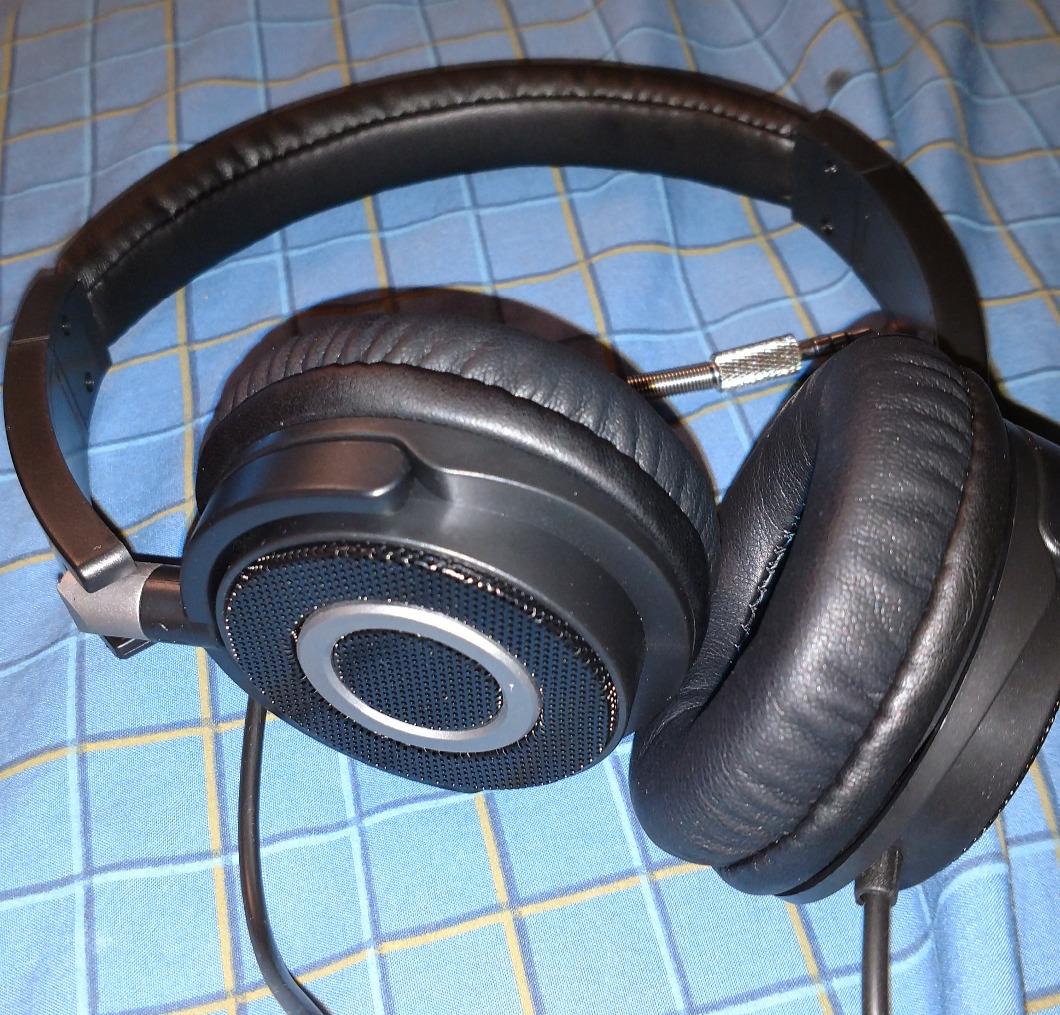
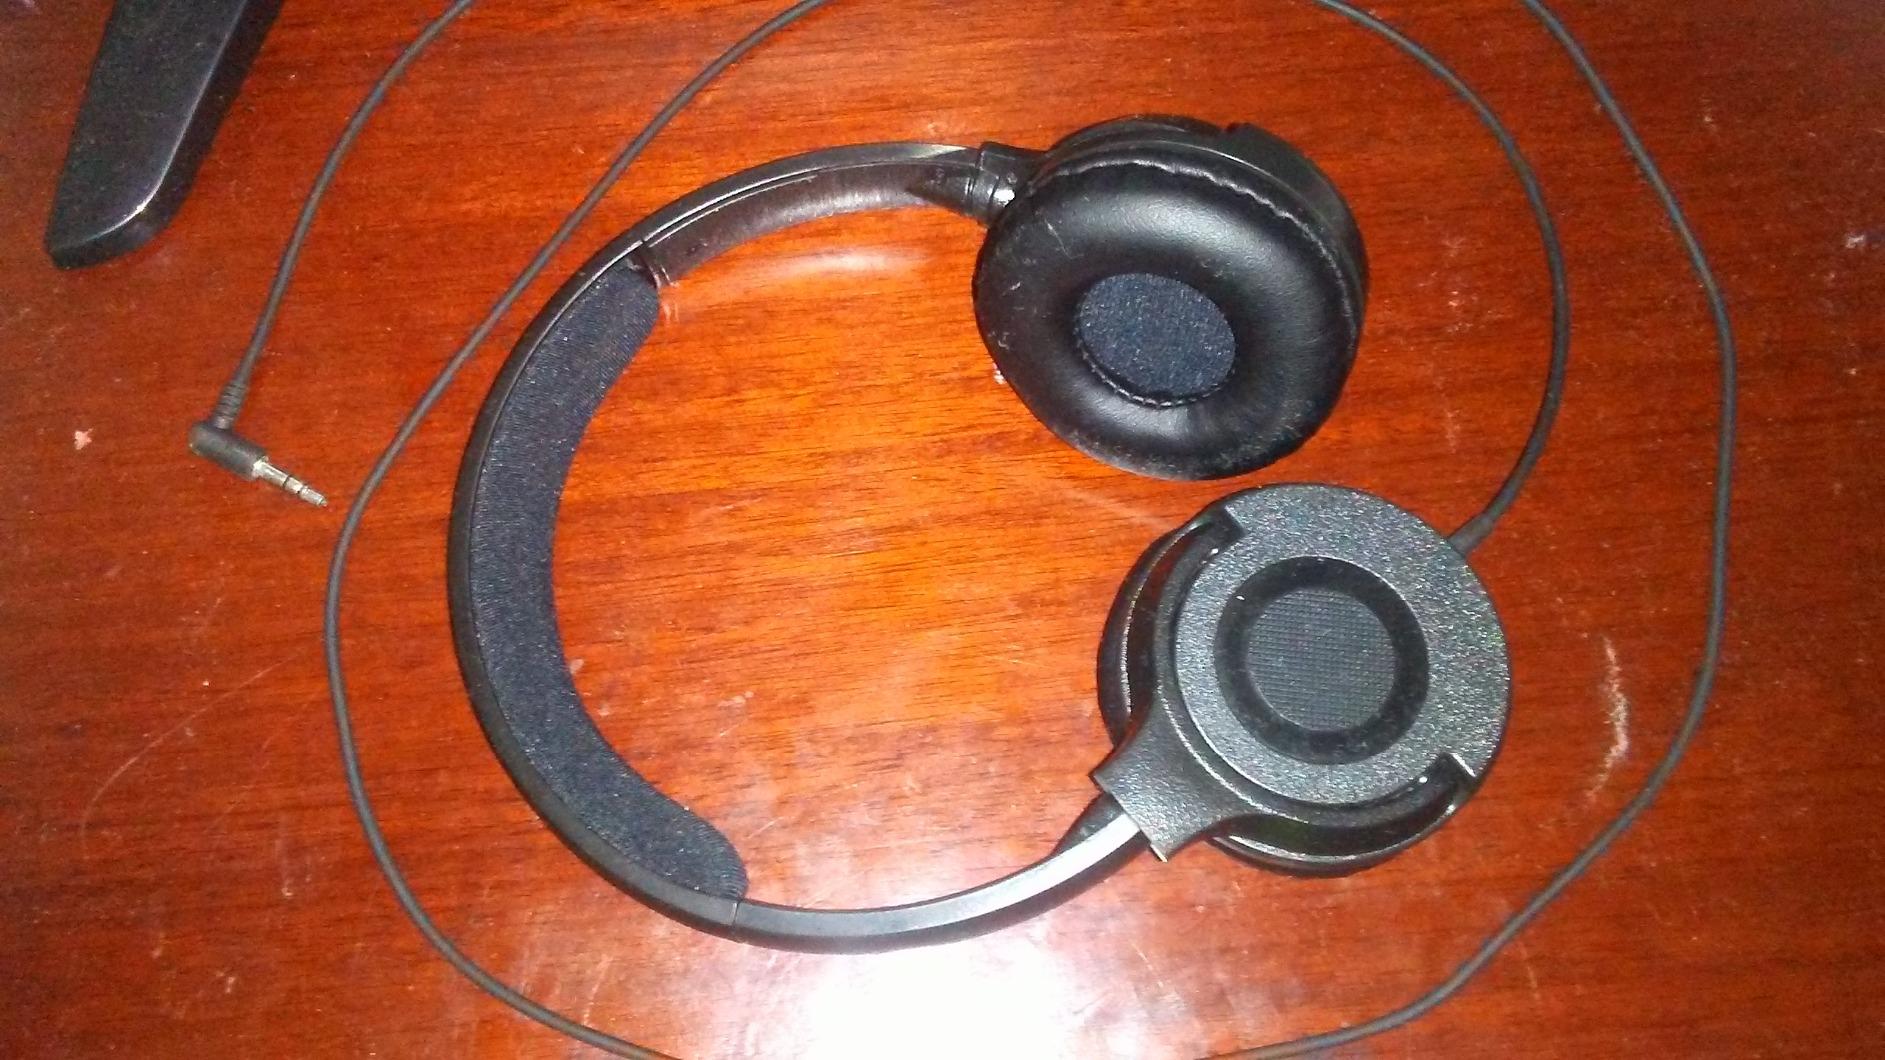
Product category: headphones
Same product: yes